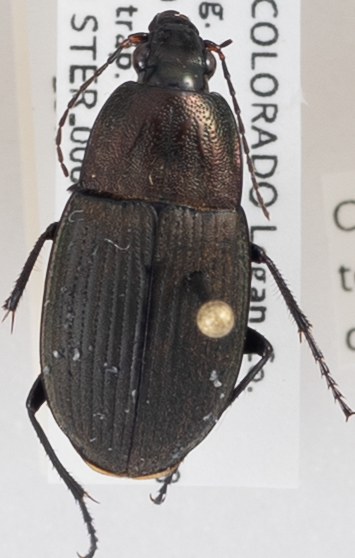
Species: Chlaenius tomentosus
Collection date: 2019-09-04 04:00:00
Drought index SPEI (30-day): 0.282
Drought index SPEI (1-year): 0.438
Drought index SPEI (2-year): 0.86